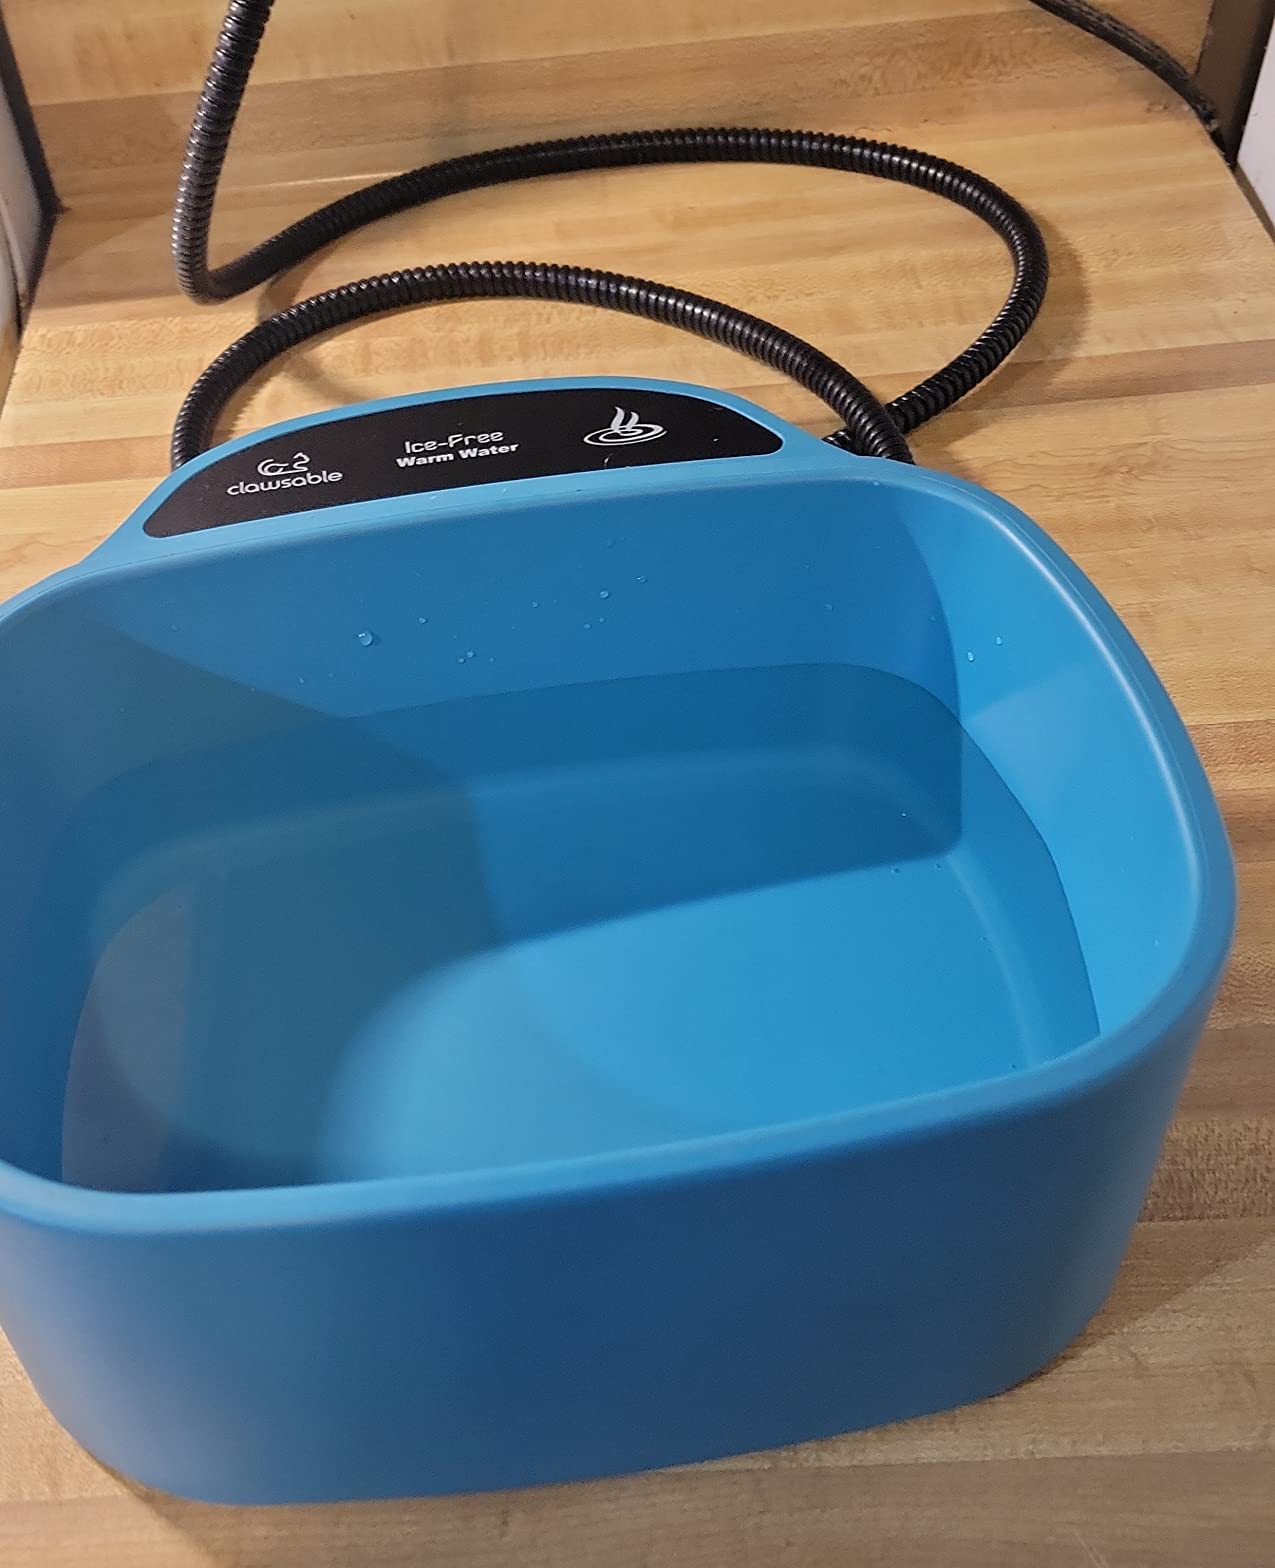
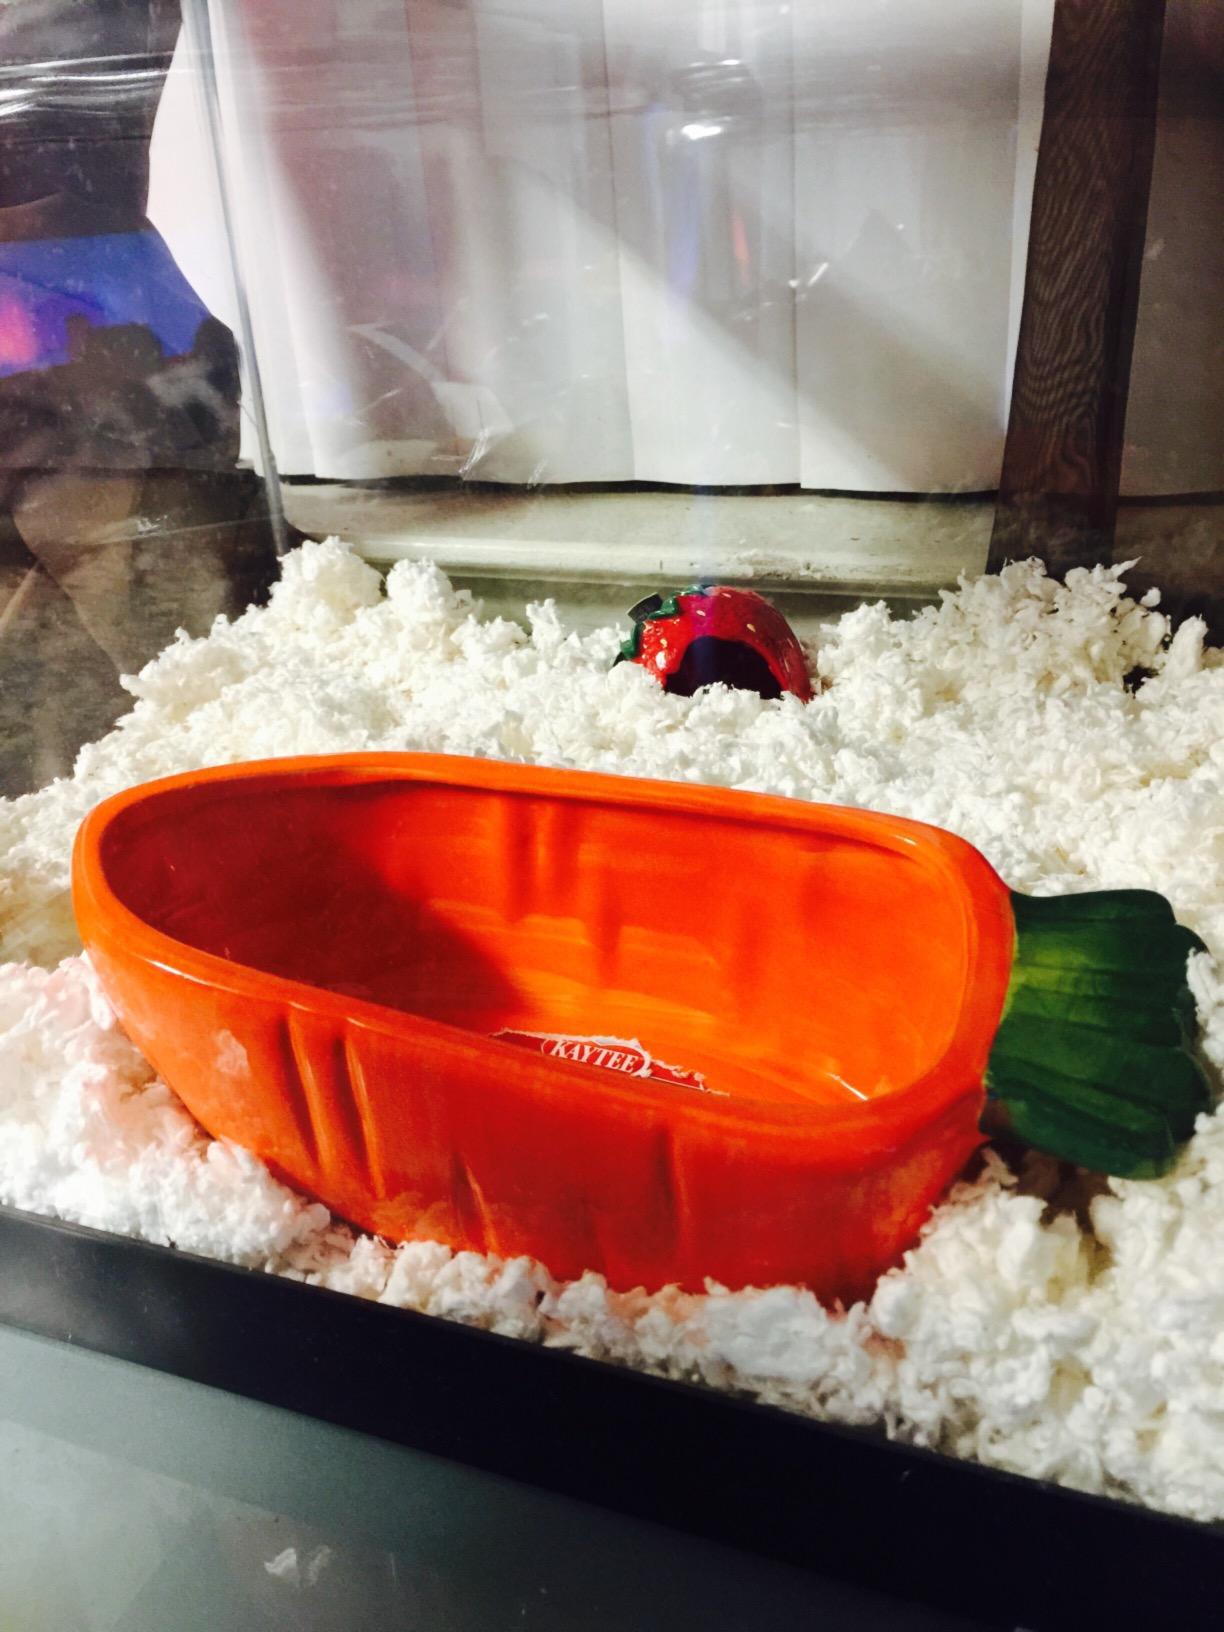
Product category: items_bowl
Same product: no